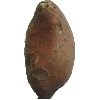
Label: Potato Sweet 1